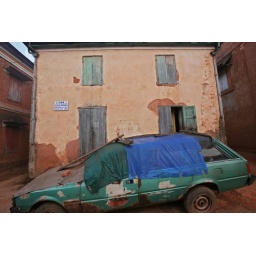
old car in front of house